Alberto Nin Frías

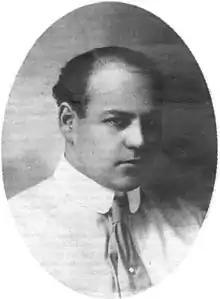
Frias around 1900

Alberto Nin Frías (Montevideo, 9 November 1878 – Suardi, Santa Fe, Argentina, 27 March 1937) was a Uruguayan writer, lecturer and journalist. Among other topics, he is noted for his work on homoeroticism.